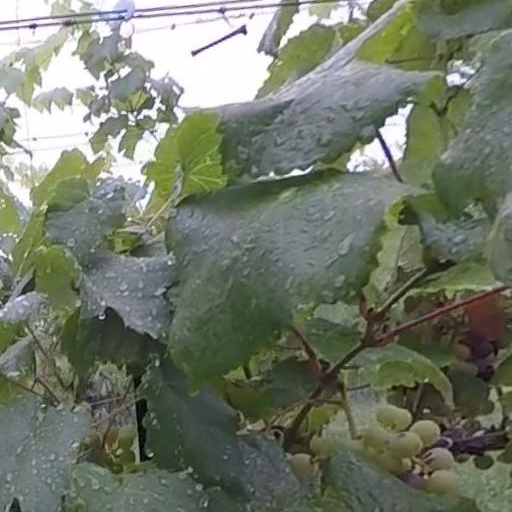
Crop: grape